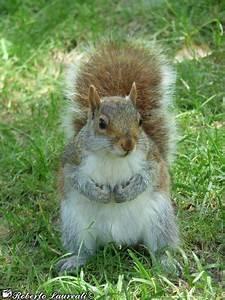
squirrel